2014 Moscow school shooting

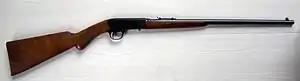
A Browning SA-22, Gordeyev stole his father's model of this rifle and later used it to kill geography teacher Andrei Kirillov.

On the morning of 3 February, Gordeyev lied to his parents that the first three lessons of the day were not being held, so that they would leave home and he could freely access the weapons. To make the lie more convincing, he had asked a classmate to send him an SMS message regurgitating the lie. Around that time, Gordeyev wrote a poem in English, in which he stated that he was tired of life and could "no longer live in fear". After his parents left, Gordeyev opened the safe and took out a .22 long Browning SA-22, a 7.62×51mm NATO Tikka T3 bolt action rifle with an optical sight, ammunition and a dagger which he found in the house. Before he put the weapons in cases, he used one of the rifles to fire a test shot through an open window. In order to conceal the weapons, Gordeyev wore a black fur coat with long flags which belonged to his mother.